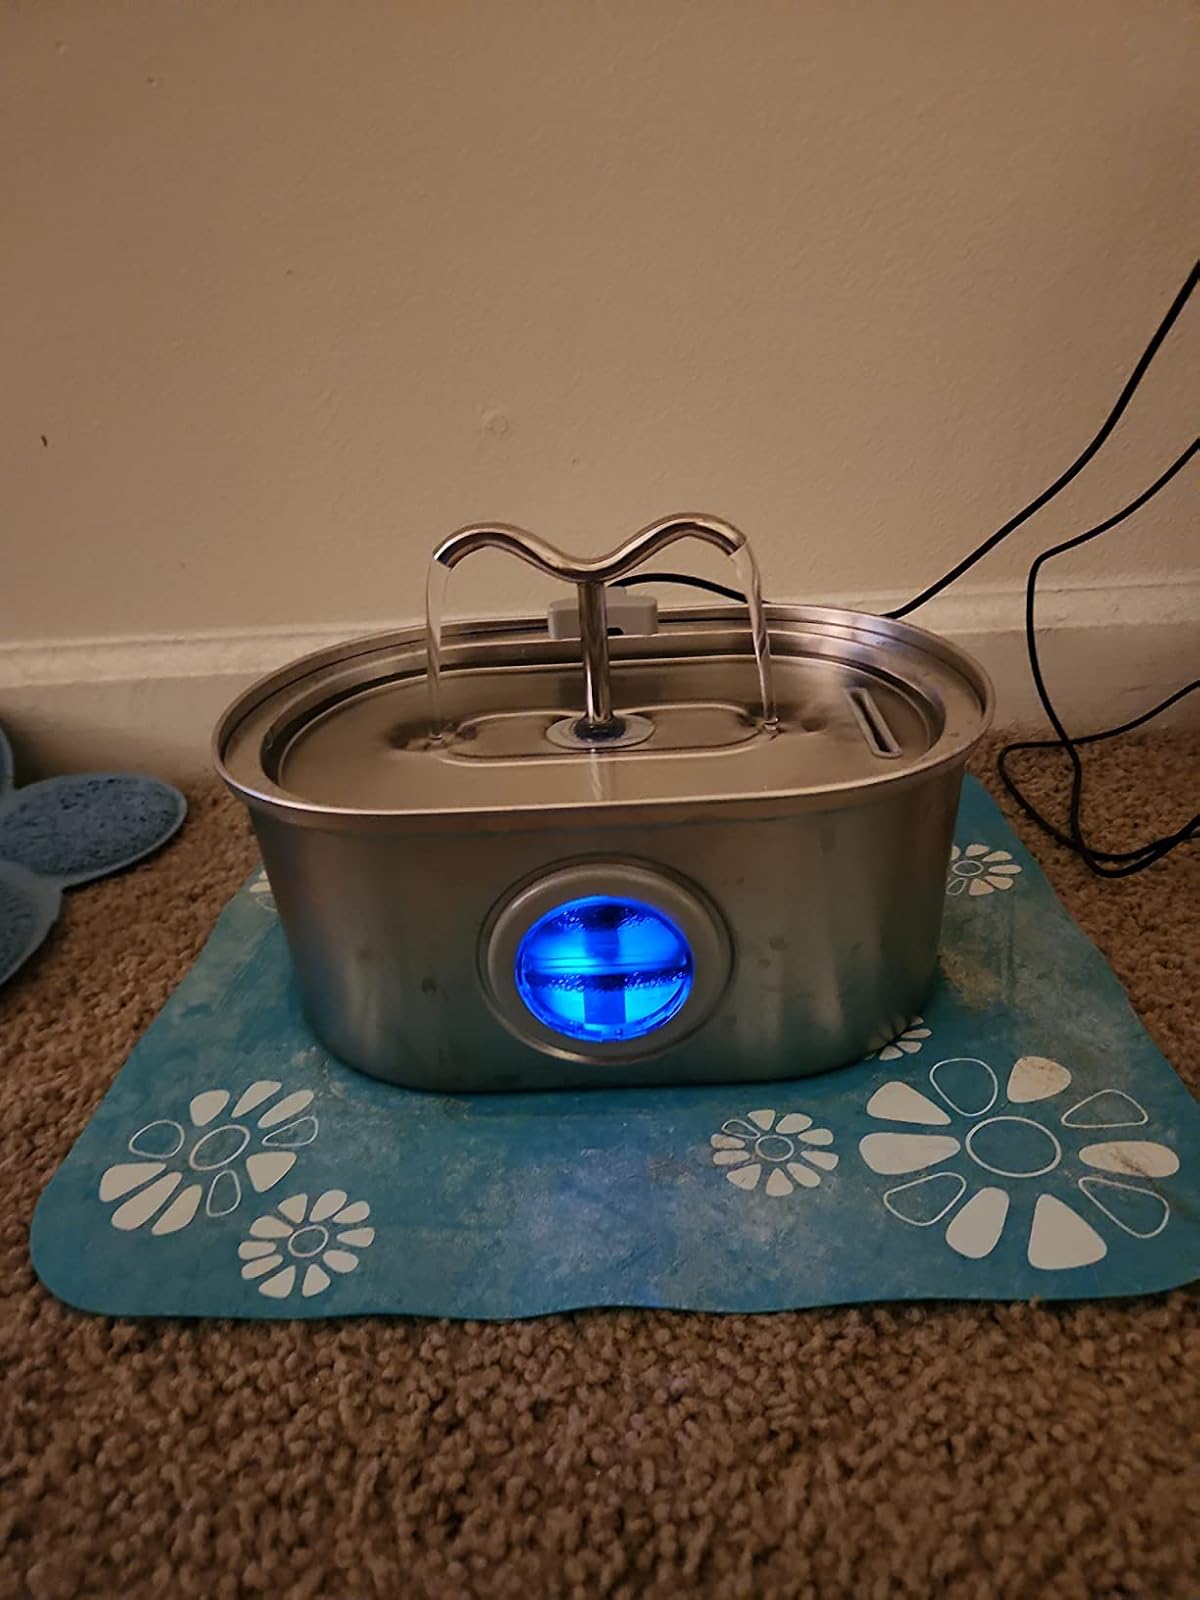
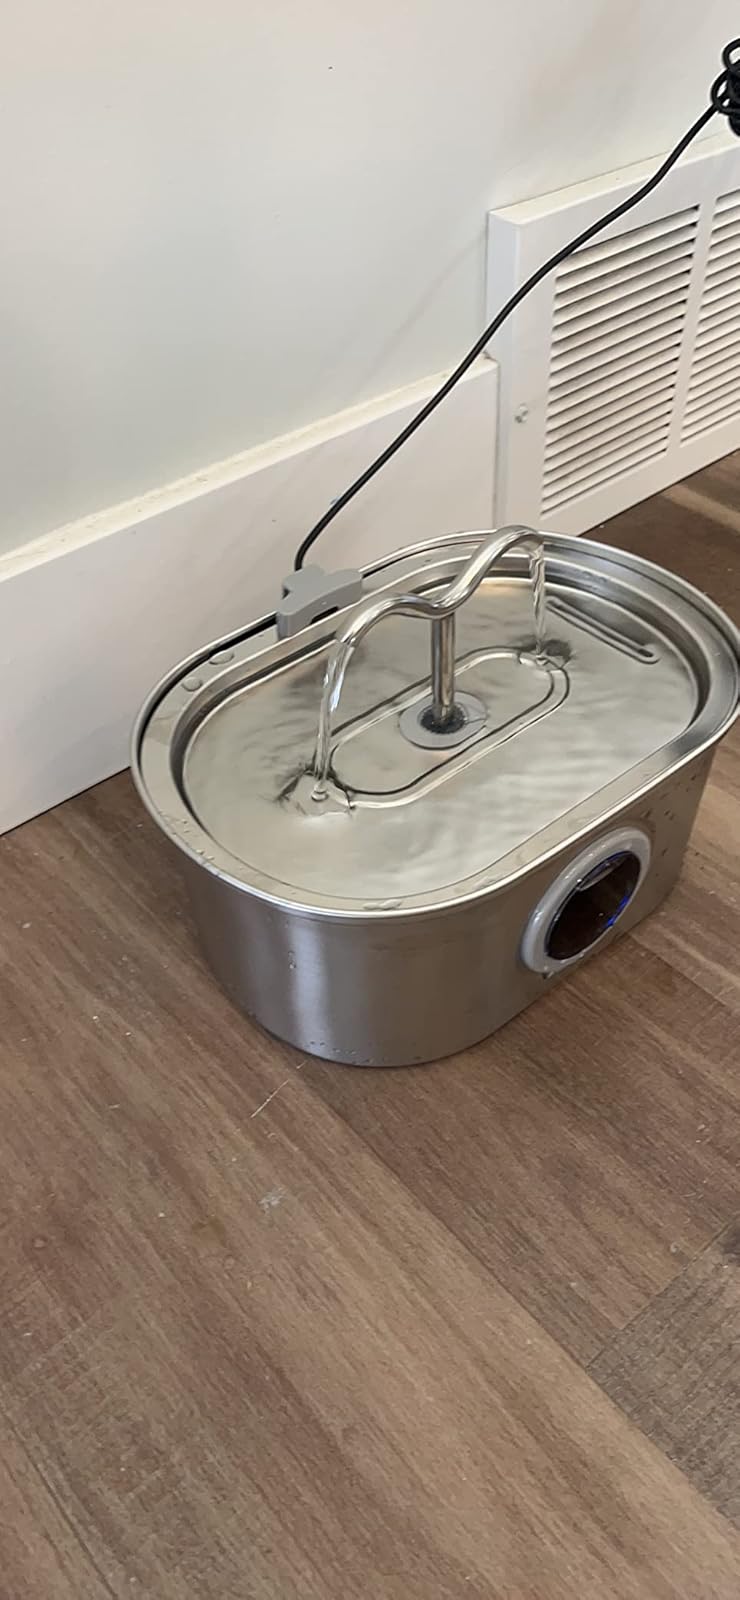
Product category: items_bowl
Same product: yes